Blumenholz

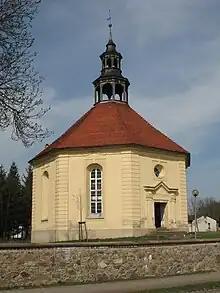
Church in Weisdin

Blumenholz is a municipality in the Mecklenburgische Seenplatte district, in Mecklenburg-Vorpommern, Germany.